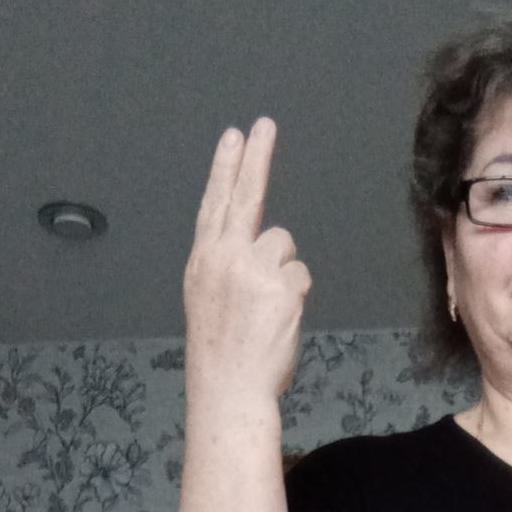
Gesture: two_up_inverted